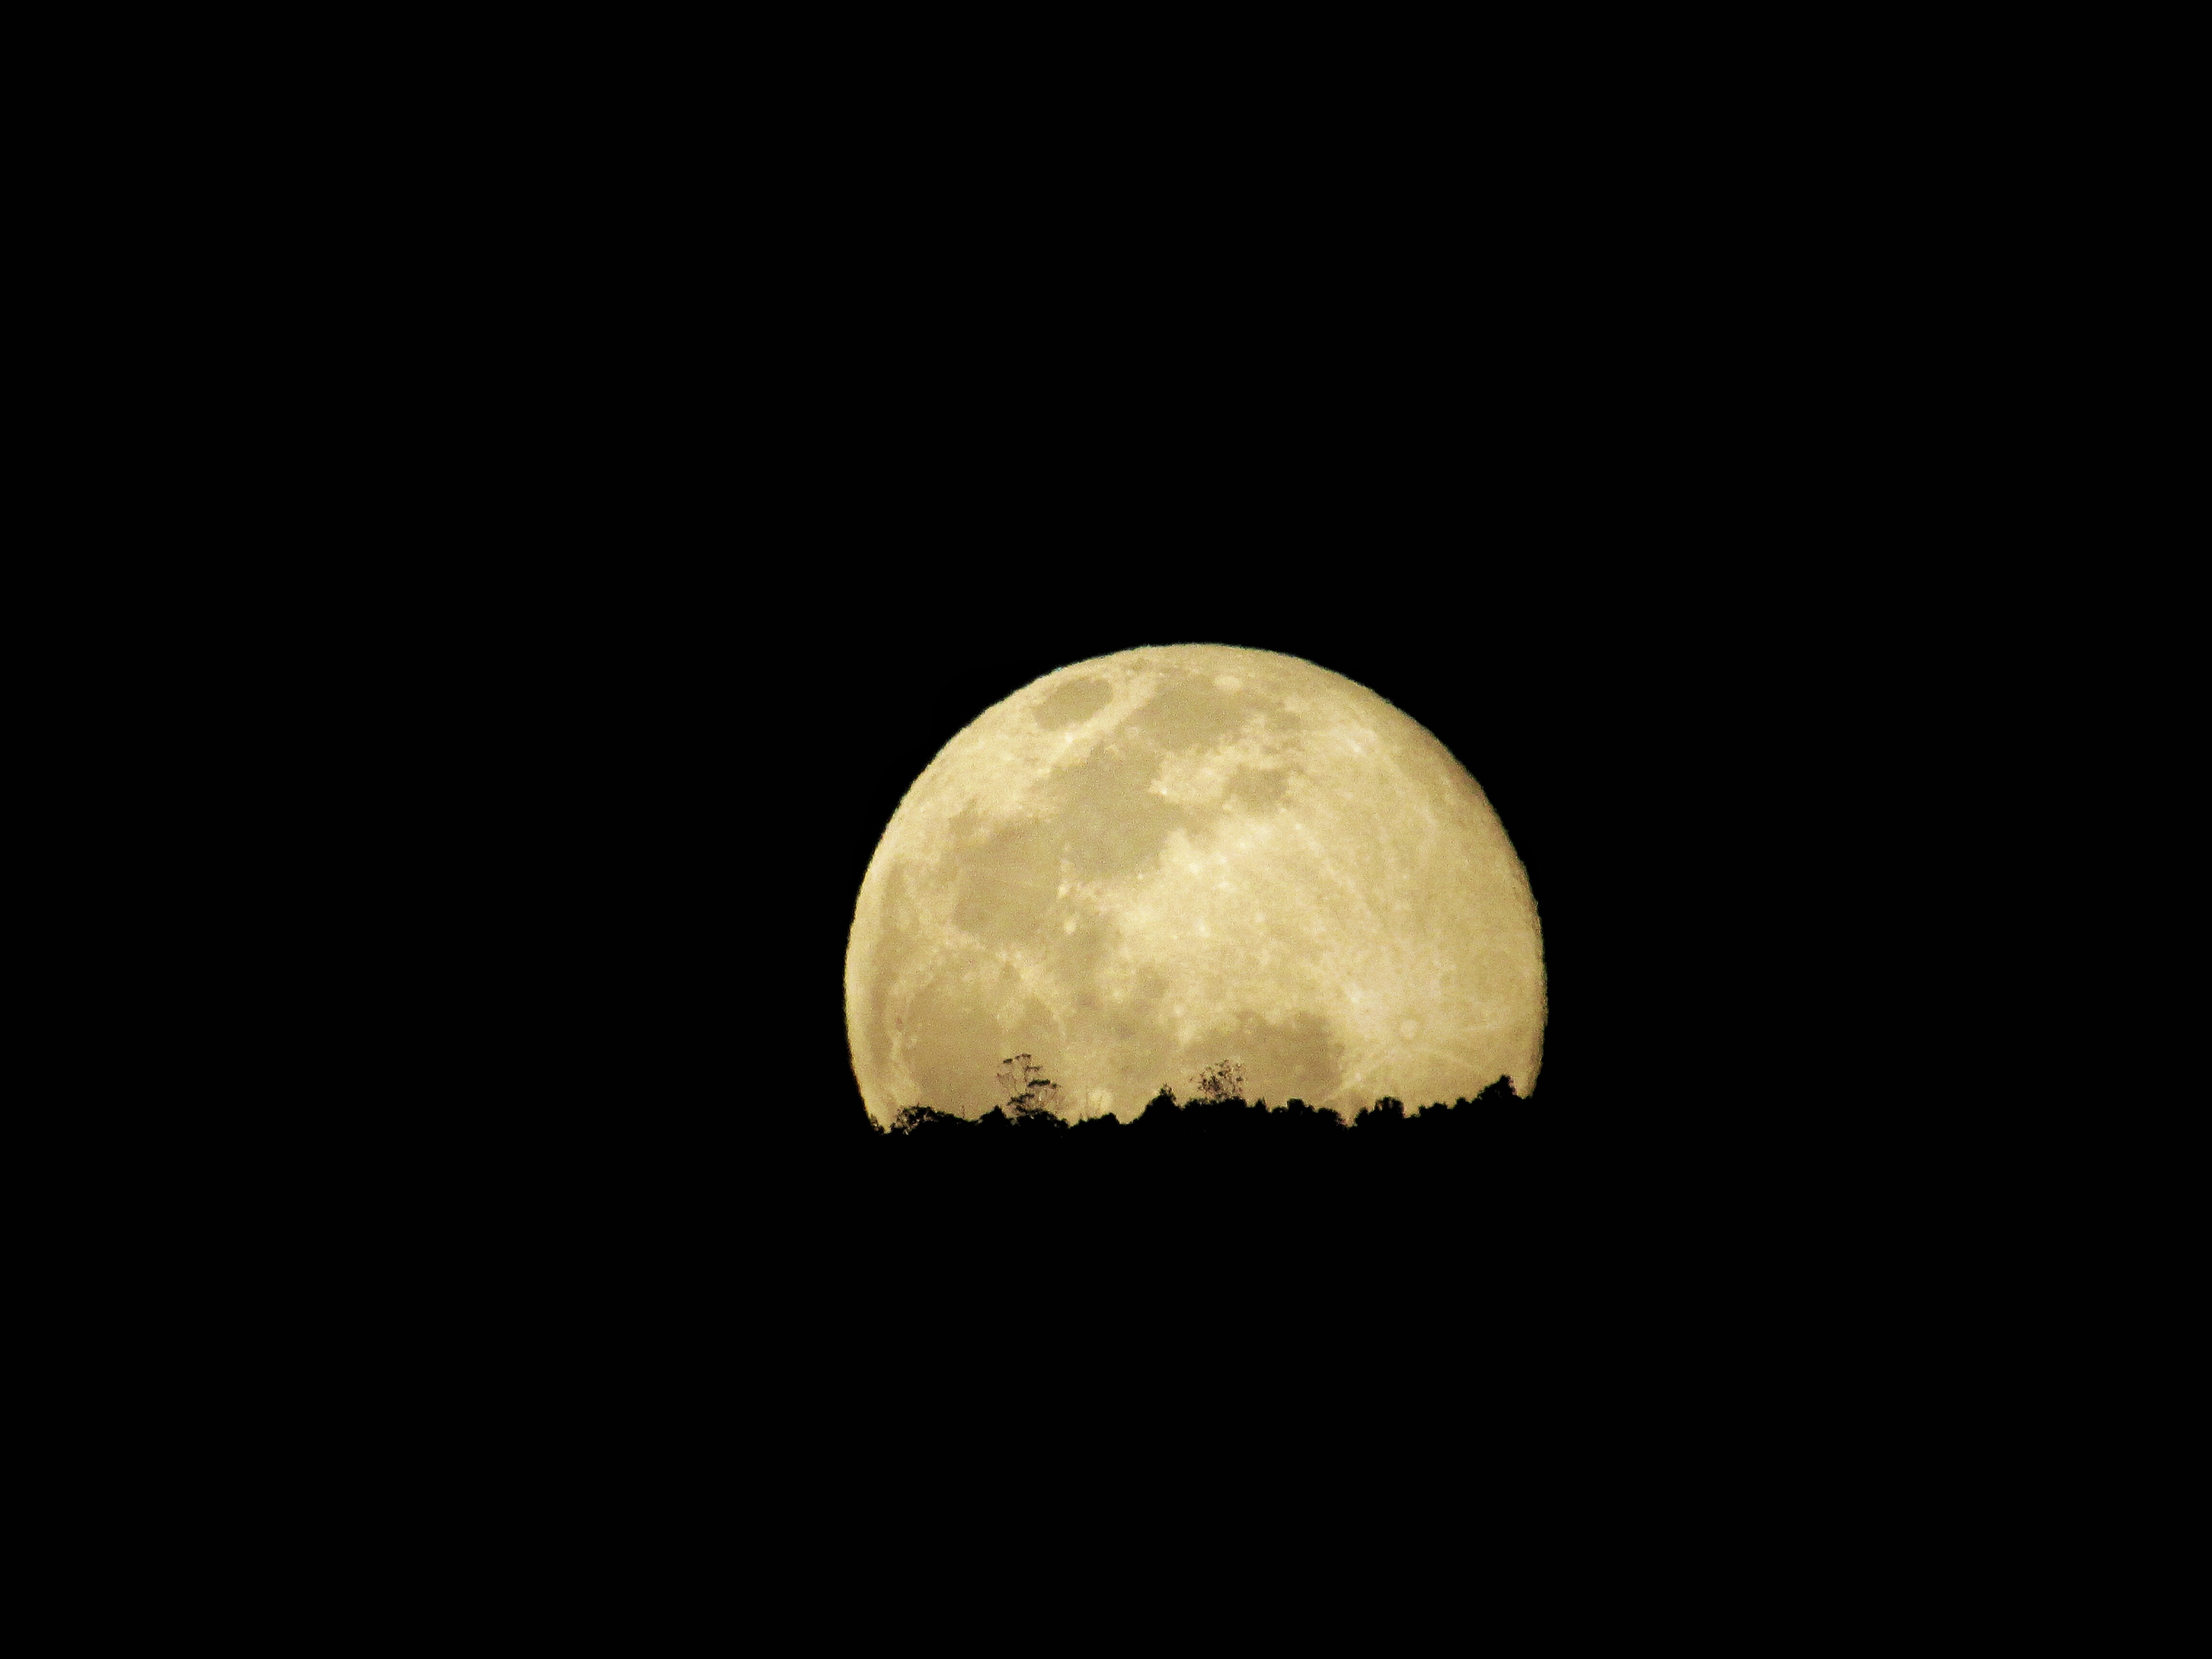
atmosphere, moon, full moon, moonlight, circle, astronomical object, lunar eclipse, celestial event